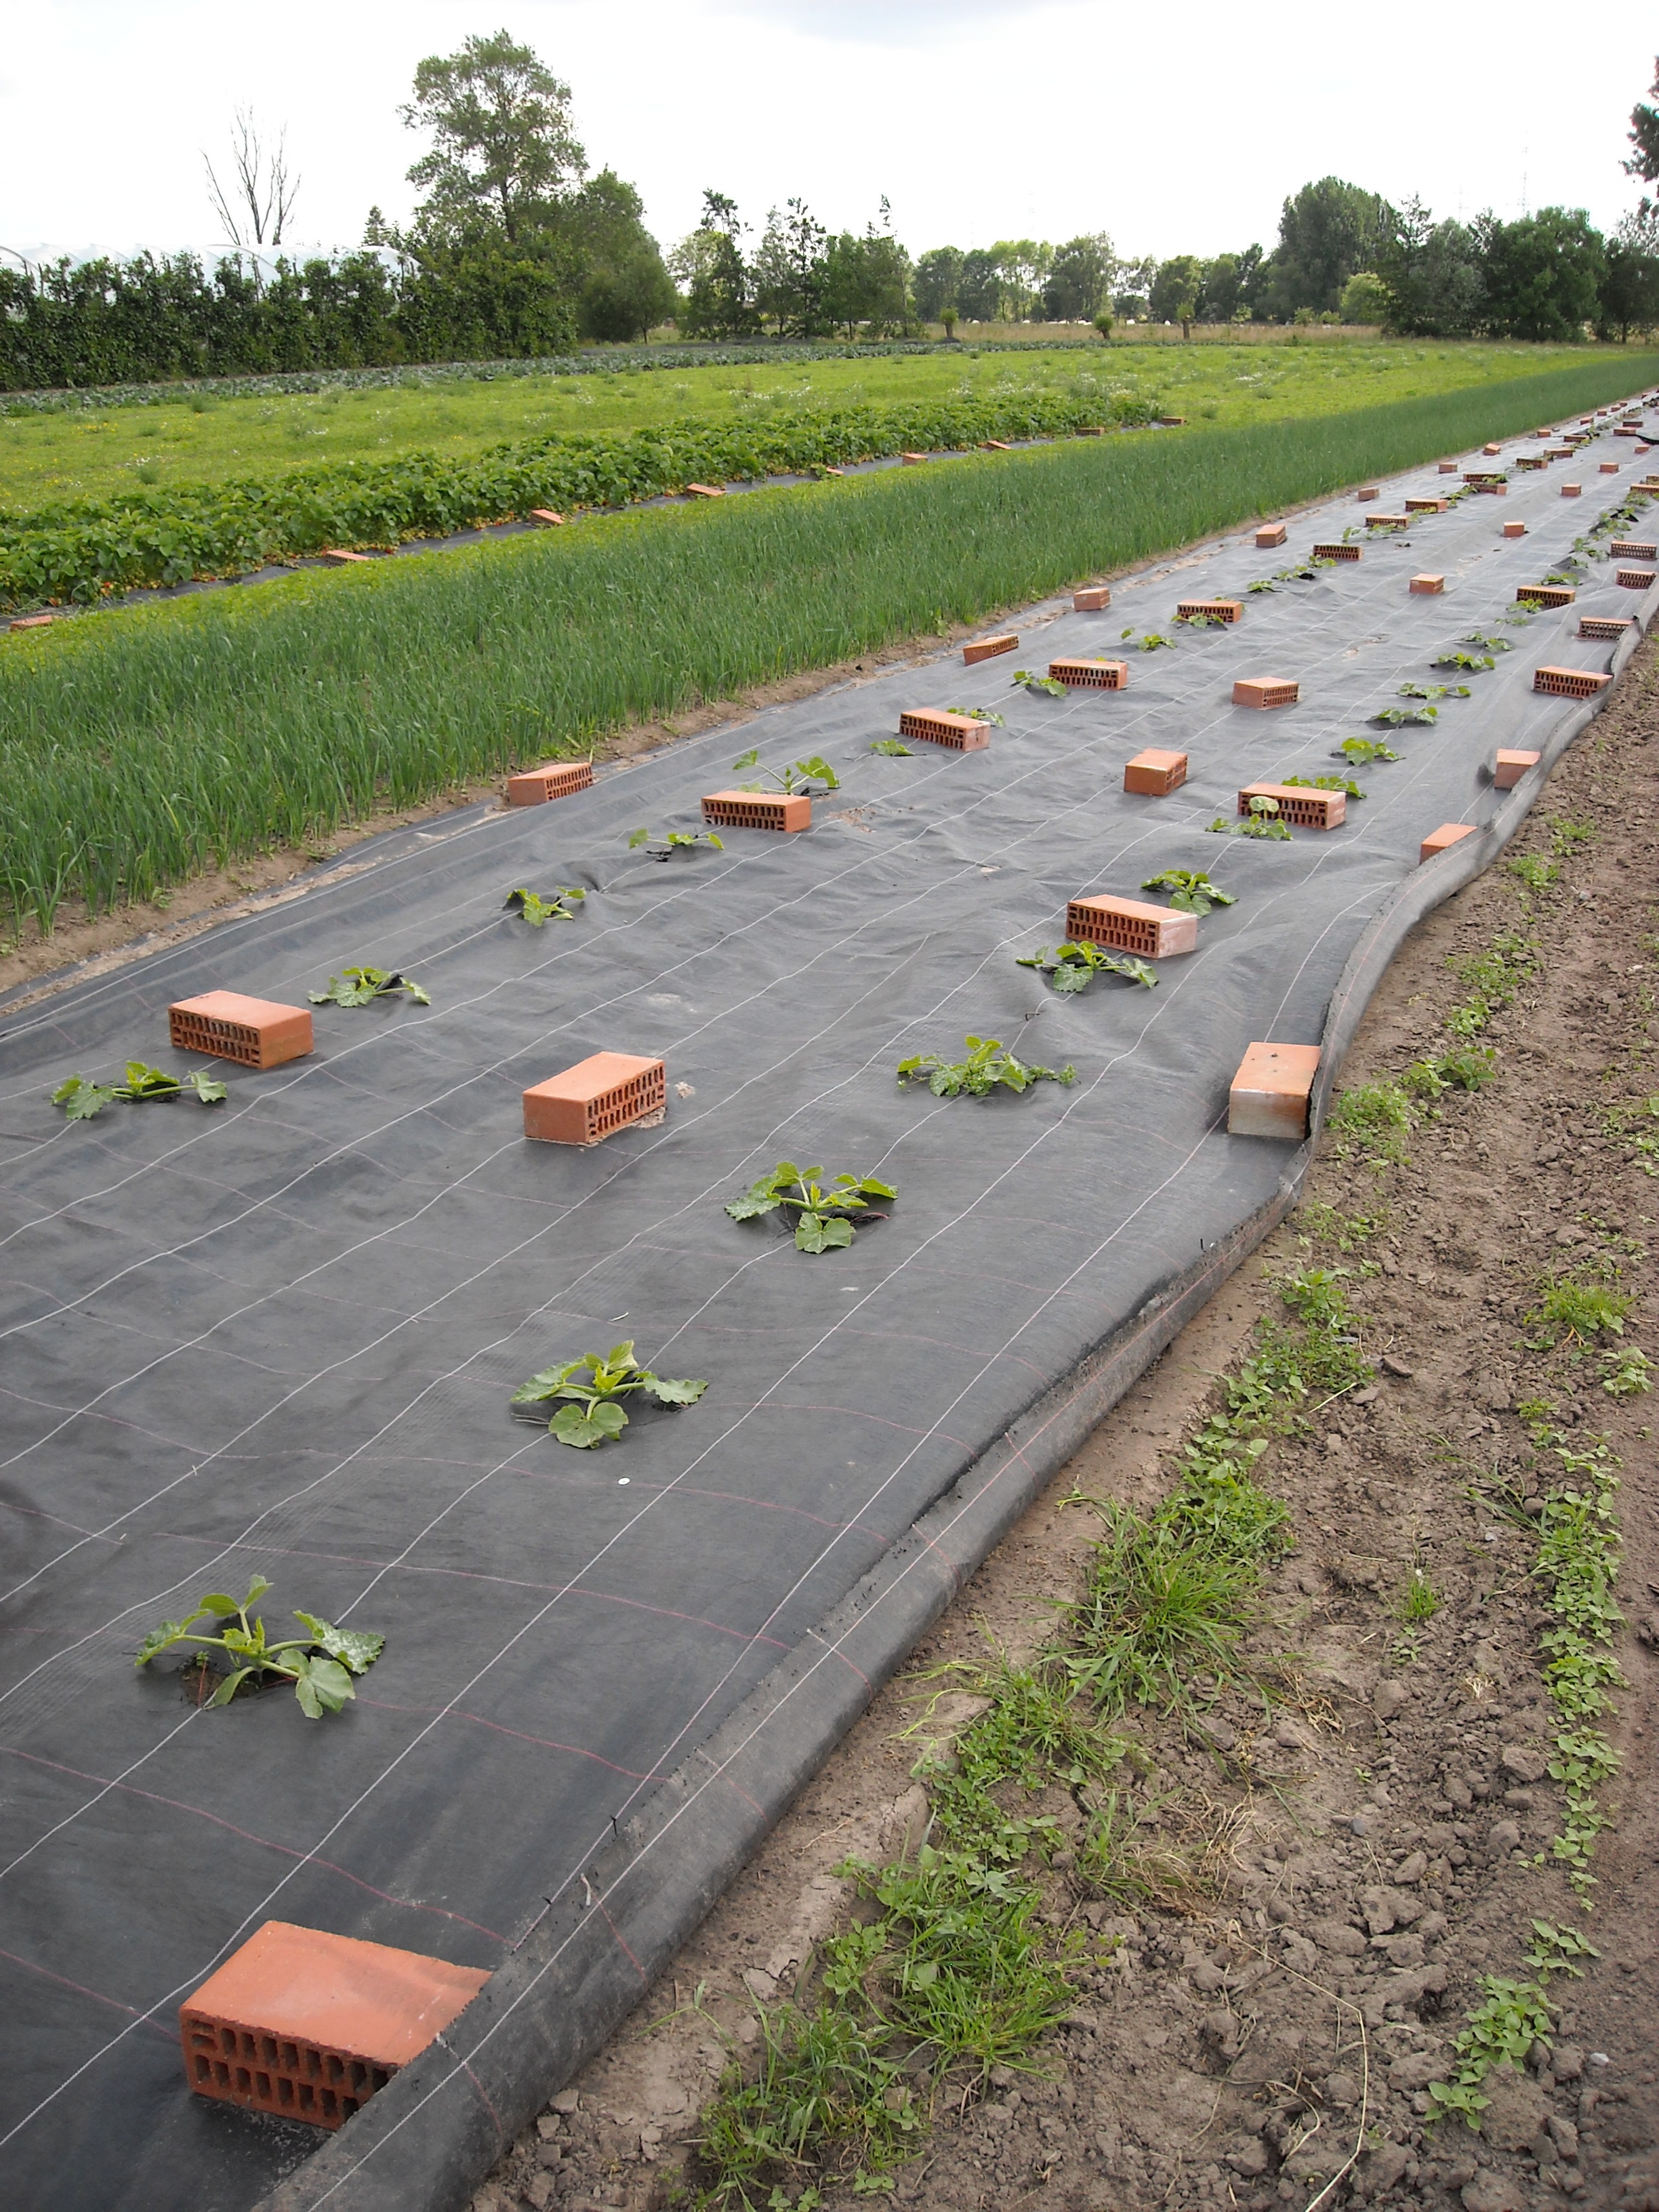
grass, track, road, field, bloom, asphalt, transport, food, soil, agriculture, waterway, plants, gardening, infrastructure, vegetables, growing, vegetable garden, road surface, residential area, strawberry plants